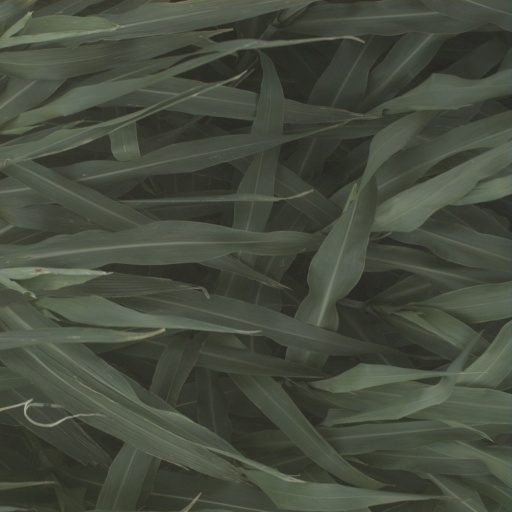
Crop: sorghum